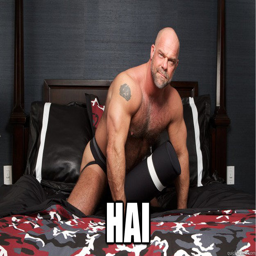
when i make this face you come home with me over happy black man